Virtual printer

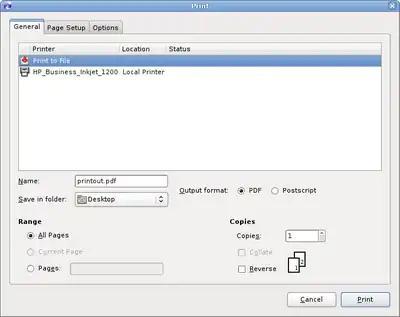
A GTK+ dialog box for printing to either a virtual printer (to create a PDF or PostScript file) or a physical printer

In computing a virtual printer is a simulated device whose user interface and API resemble that of a printer driver, but which is not connected to a physical computer printer.